Osmeña Highway

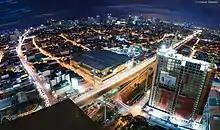
Osmeña Highway ("pictured in 2013") facing towards Manila, with the Buendia Flyover in the foreground, taken prior to the construction of Skyway Stage 3

The highway starts at a traffic light intersection with Quirino Avenue in Paco, Manila. It traverses the districts of Malate and San Andres Bukid and crosses San Andres Street, Ocampo Street, and Zobel Roxas Street. It then enters the city of Makati and climbs over to pass above Gil Puyat Avenue through the Osmeña Flyover (also known as Buendia Flyover), with service roads to serve that avenue and several side streets. The first stage of the elevated Skyway starts on the ramps past the flyover. Osmeña Highway crosses Arnaiz Avenue and soon crosses over EDSA at the Magallanes Interchange, where the highway continues south as the South Luzon Expressway. Most of it parallels the PNR Metro South Commuter Line and runs under Skyway.